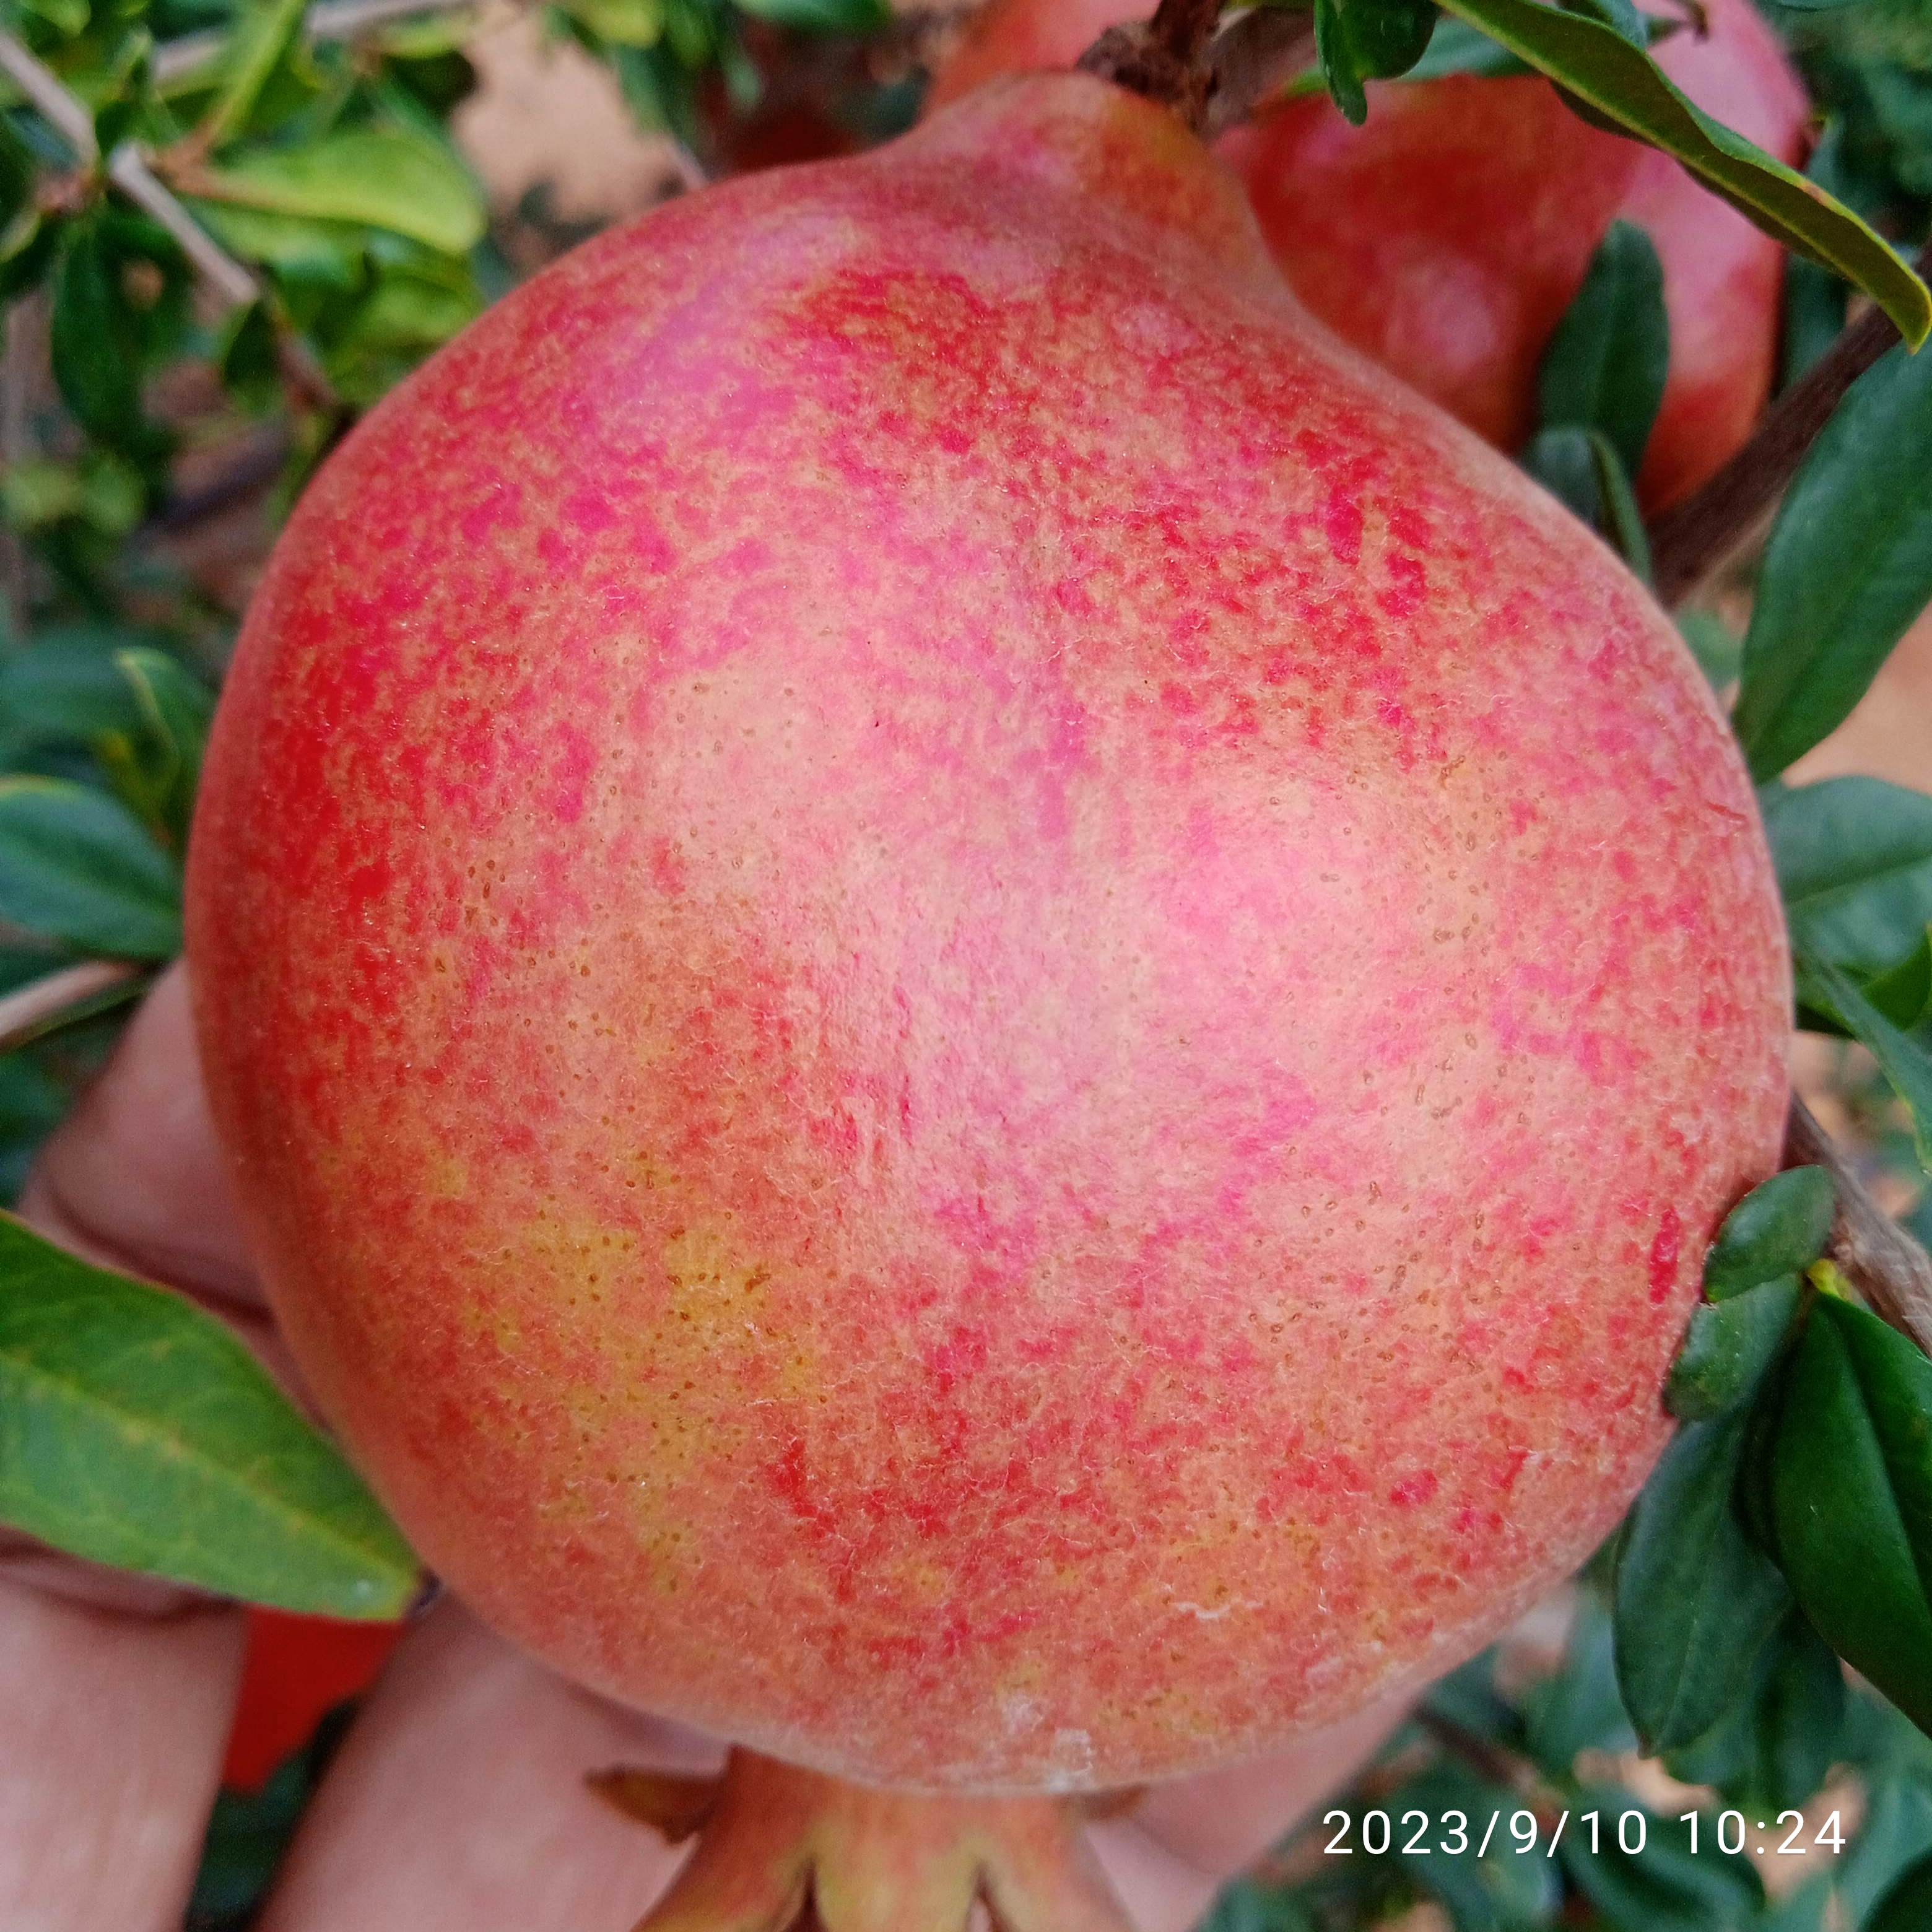
Label: Healthy